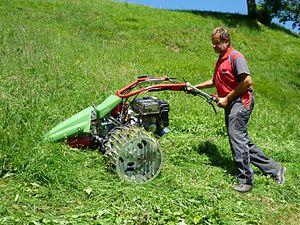
La faucheuse est une machine servant à faucher l'herbe ou des cultures diverses, et autrefois aussi les céréales. S'il s'agit d'espaces aquatiques, on parle de faucardage.
La Rapid Holding AG est une entreprise suisse de l'industrie des machines et de l'immobilier. Son siège est à Dietikon.